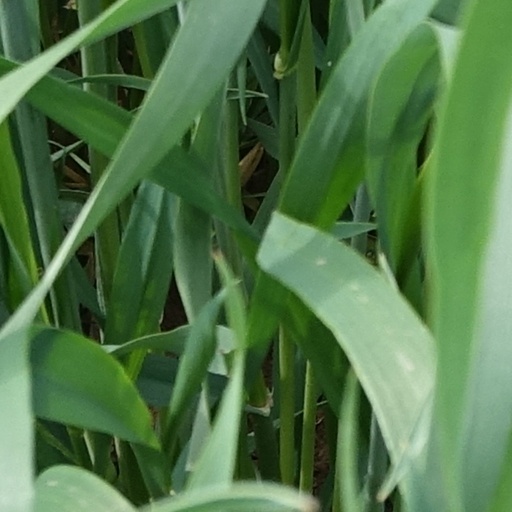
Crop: wheat